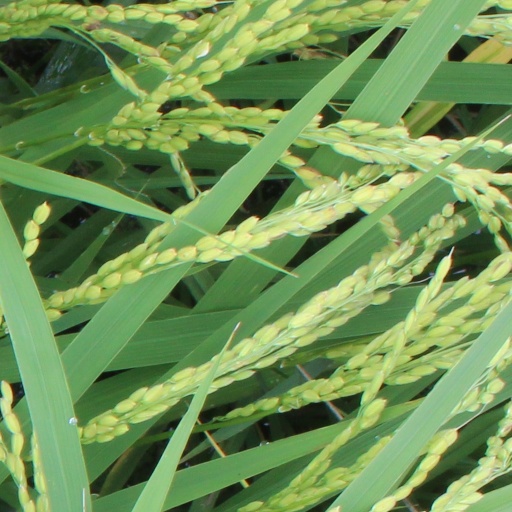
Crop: rice